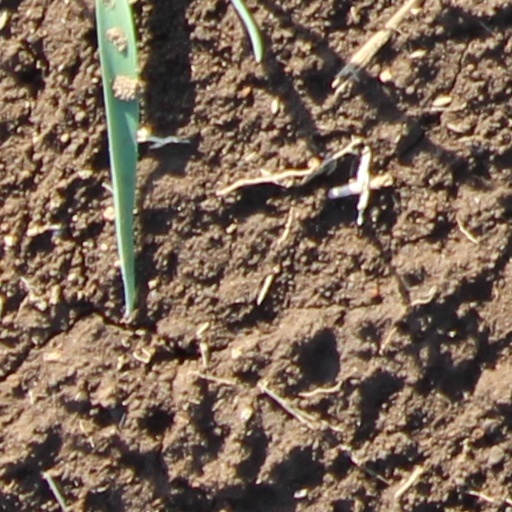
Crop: wheat